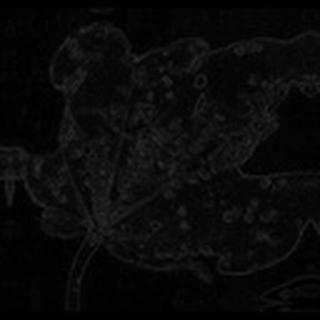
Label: cotton_bacterial_blight